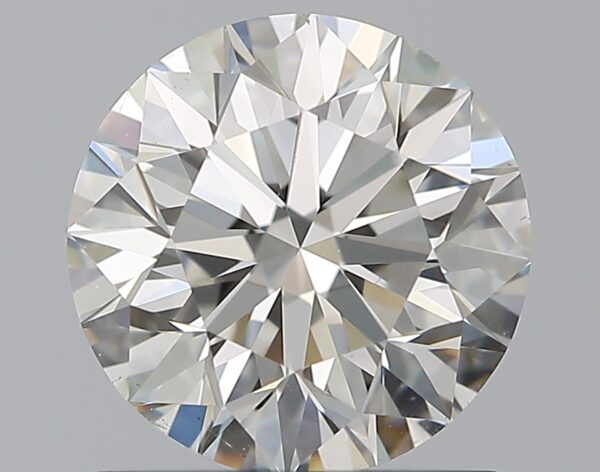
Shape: round
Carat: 1.2
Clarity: VS2
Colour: H
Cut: EX
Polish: EX
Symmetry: EX
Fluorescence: N
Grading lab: GIA
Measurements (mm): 6.73 x 6.78 x 4.26